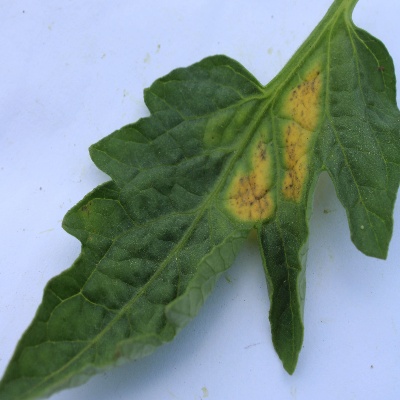
Crop: Tomato
Condition: septoria leaf spot